Farida Arriany

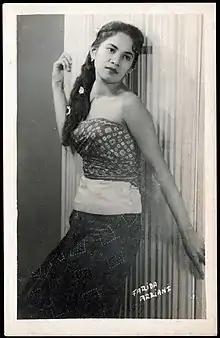
Arriany 1955

Farida Arriany was born Frieda Thenu on 24 November 1938 in Bandung, West Java. Her younger sister, Onny Arriany, was an Indonesian child actress who starred with her in "Anakku Sajang" (1957) and "Arriany" (1958). She completed a junior high school education.